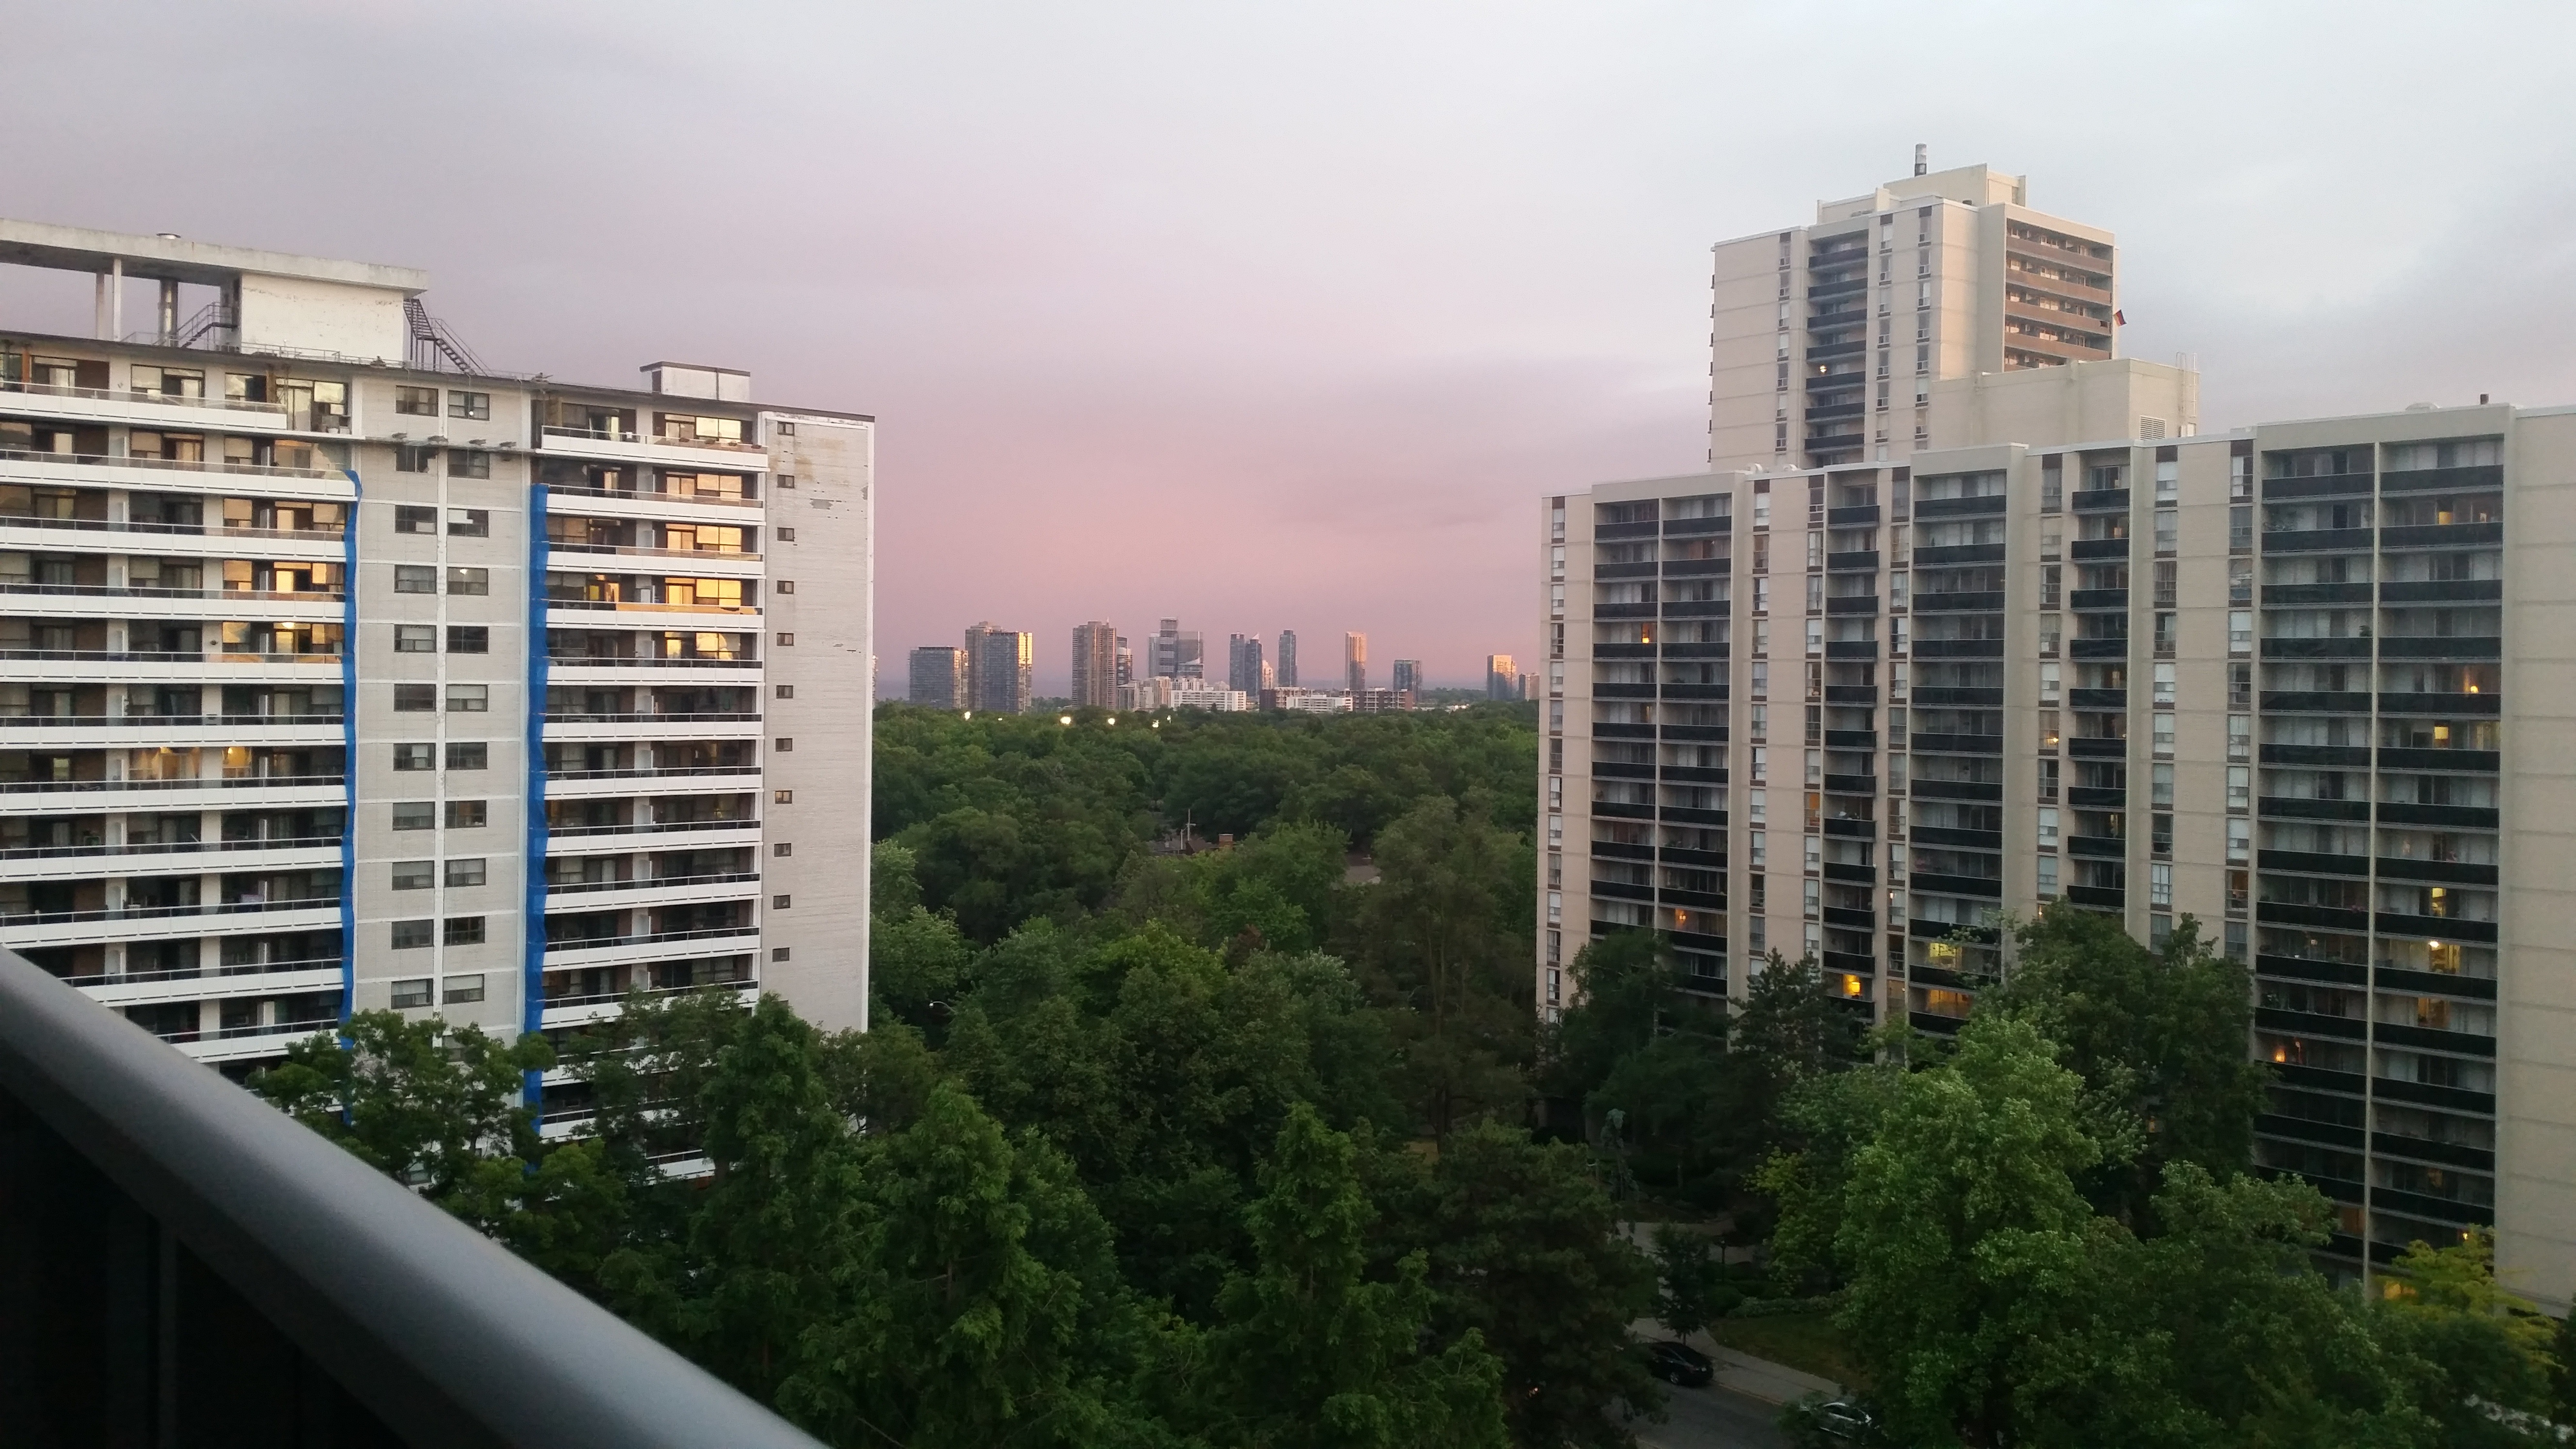
architecture, skyline, building, city, skyscraper, cityscape, downtown, suburb, facade, property, apartment, tower block, metropolis, condominium, neighbourhood, urban area, residential area, human settlement, metropolitan area